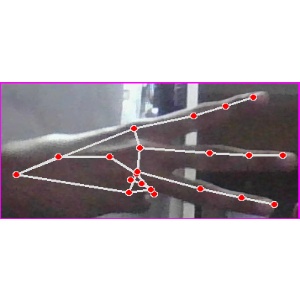
अक्षर: भ